Yevhen Kushnaryov

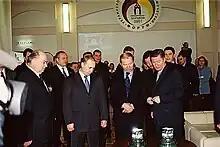
In the first row, from left to right: Vasily Tatsiy, Vladimir Putin, Leonid Kuchma and Yevhen Kushnaryov. Economic Forum December 14, 2001

In mid-December 2001, under the leadership of Kushnaryov, a Ukrainian-Russian economic business forum was organized in Kharkiv with the participation of Ukrainian President Leonid Kuchma and Russian President Vladimir Putin. At the same time, Kharkiv was proclaimed "the capital of Russian-Ukrainian relations." On 7 November 2003, Yevhen Kushnaryov, signed an agreement with the Governor of the Belgorod Oblast, Yevgeny Savchenko, on the creation of the Euroregion "Slobozhanshchina". Within the Euroregion, relations between areas in many humanitarian and financial sectors have developed. In 2004, the Euroregion "Slobozhanshchina" was included in the Association of European Border Regions as an observer.